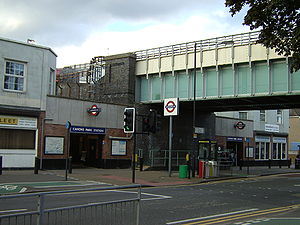
Jubilee line / Stationer
Jubilee line er en London Underground-bane, i Storbritannien. Den er anlagt i to store etaper – den første til Charing Cross i det centrale London, og den senere forlængelse, fra 1999, til Stratford i Østlondon. De seneste stationer er større og har specielle sikkerhedsfaciliteter, begge dele forsøg på at fremtidssikre banen. Efter sin forlængelse til Østlondon, der betjener områder tidligere dårligt forbundet til Underground-netværket, har banen haft en enorm vækst i passagertal og er i øjeblikket den tredje travleste i netværket med over 213 millioner passagerer pr. år. 13 af de 27 stationer er underjordiske.